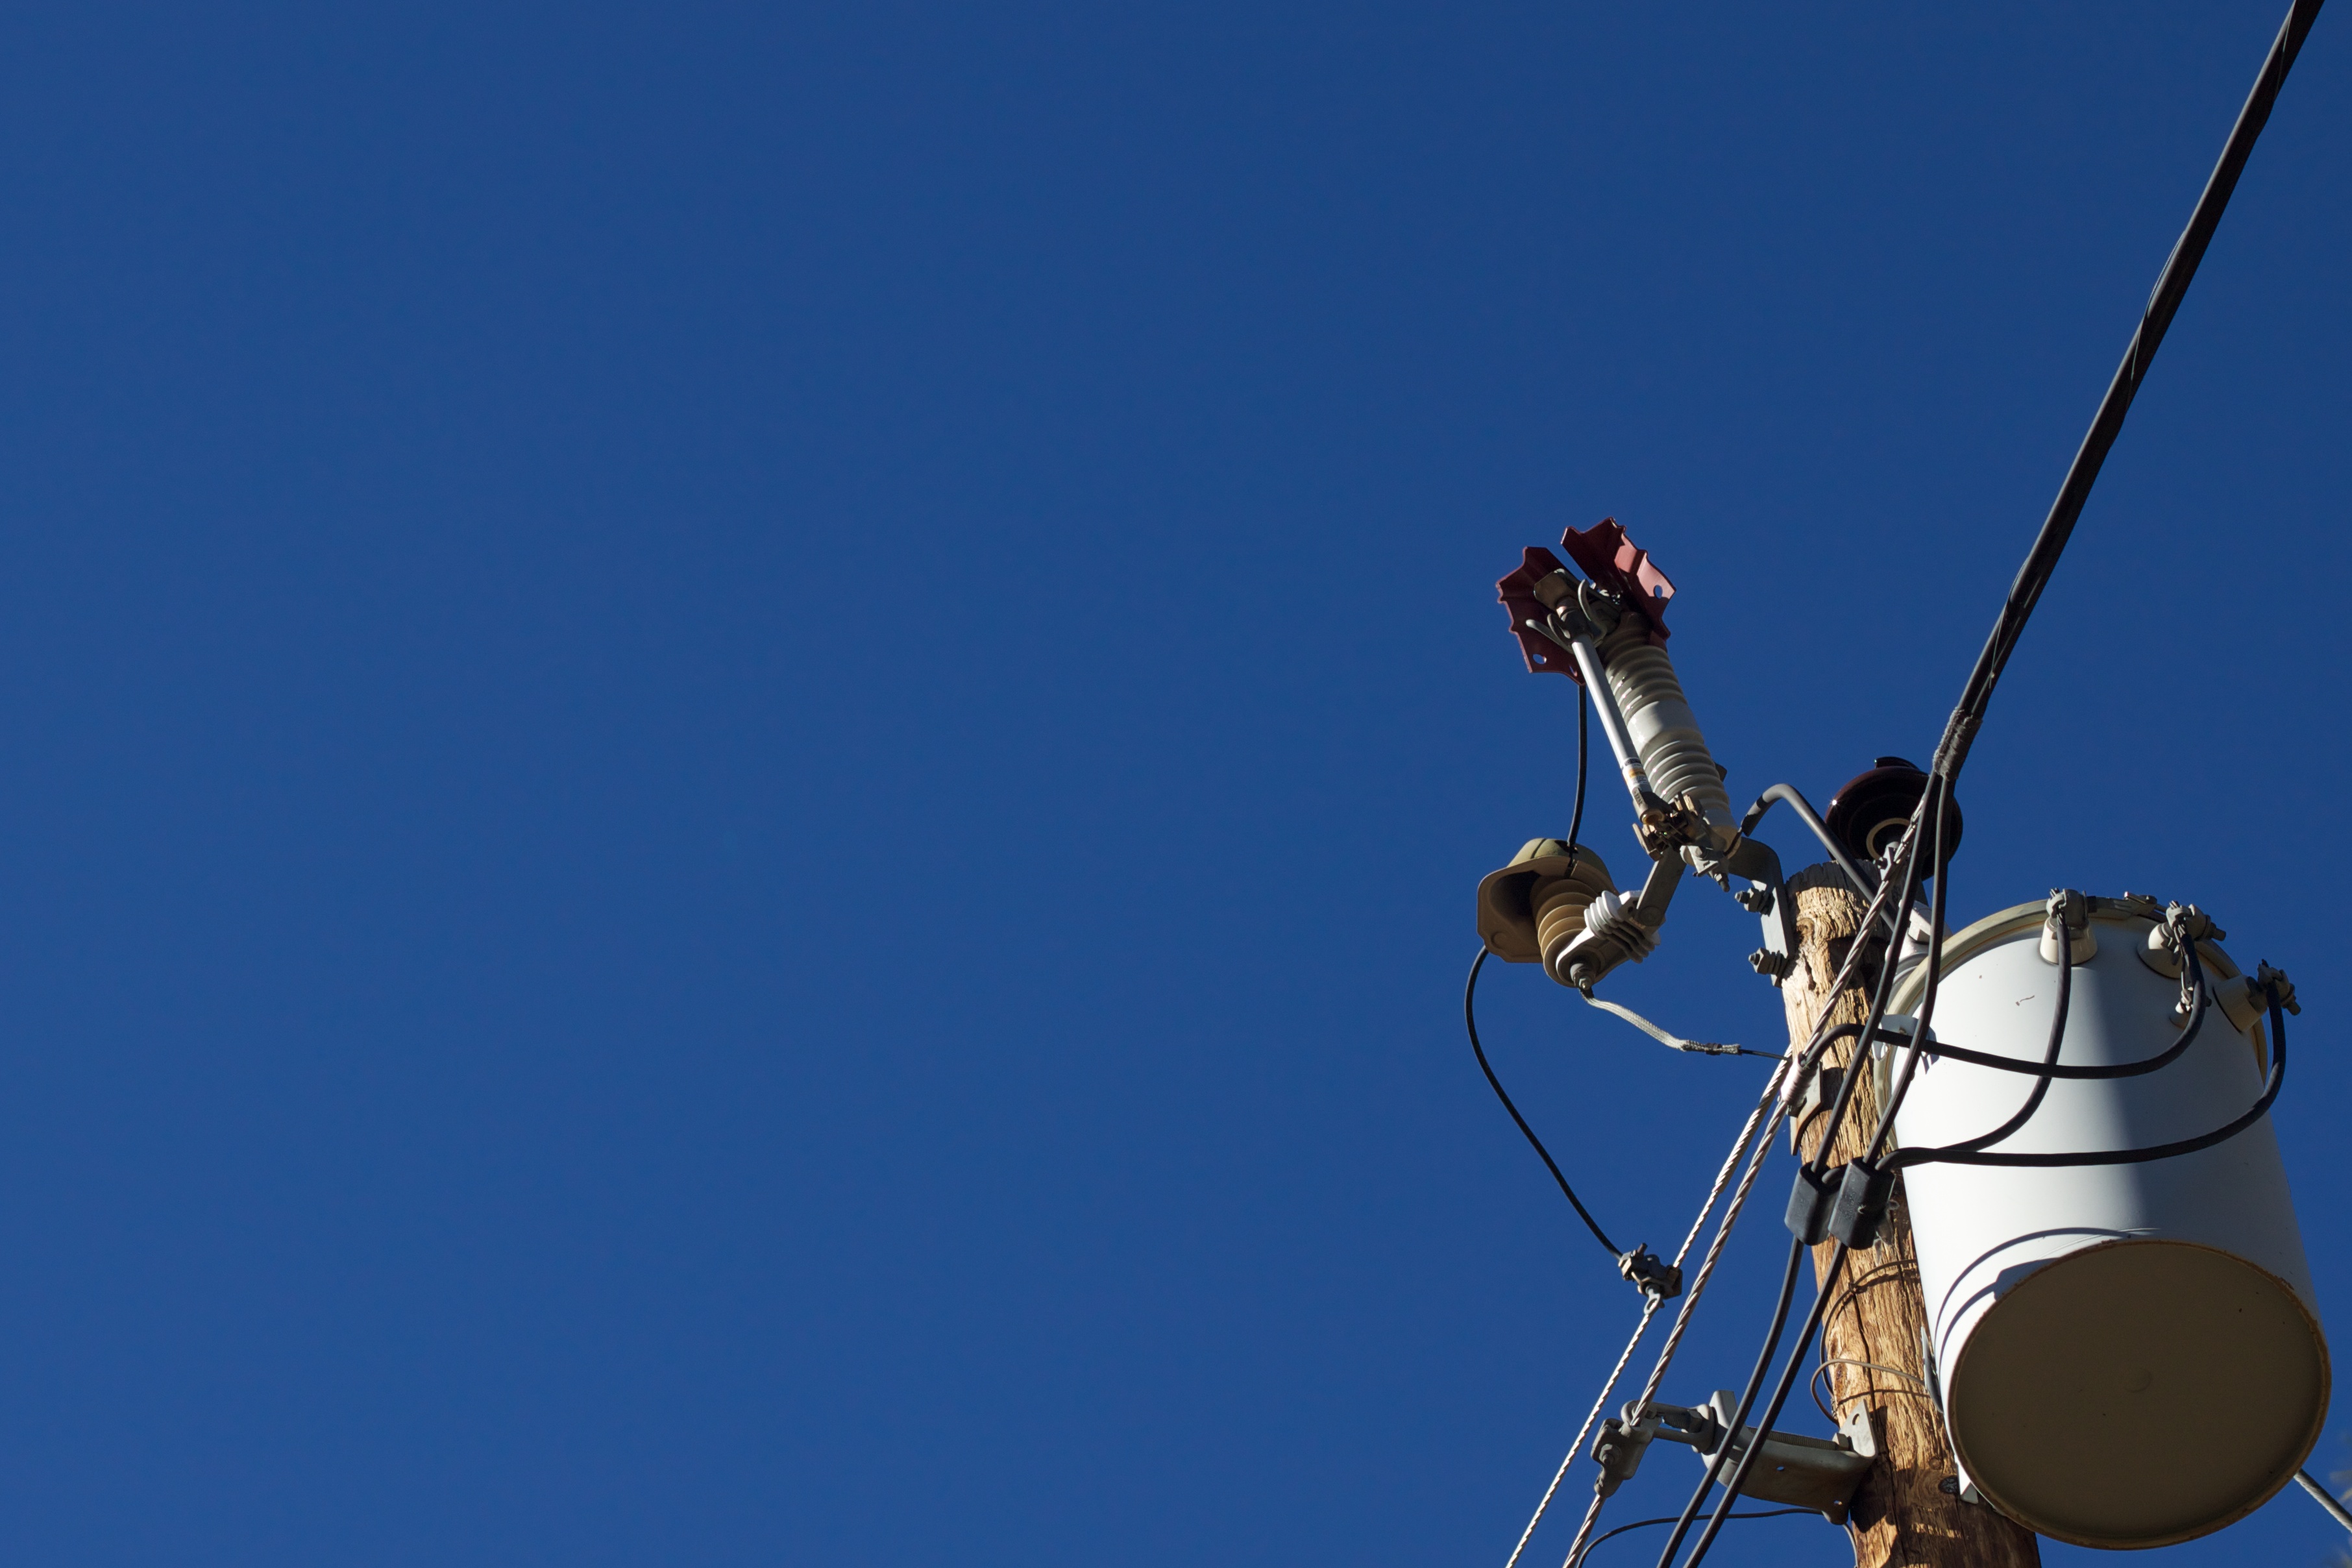
sky, wind, vehicle, mast, blue, street light, electricity, lighting, atmosphere of earth